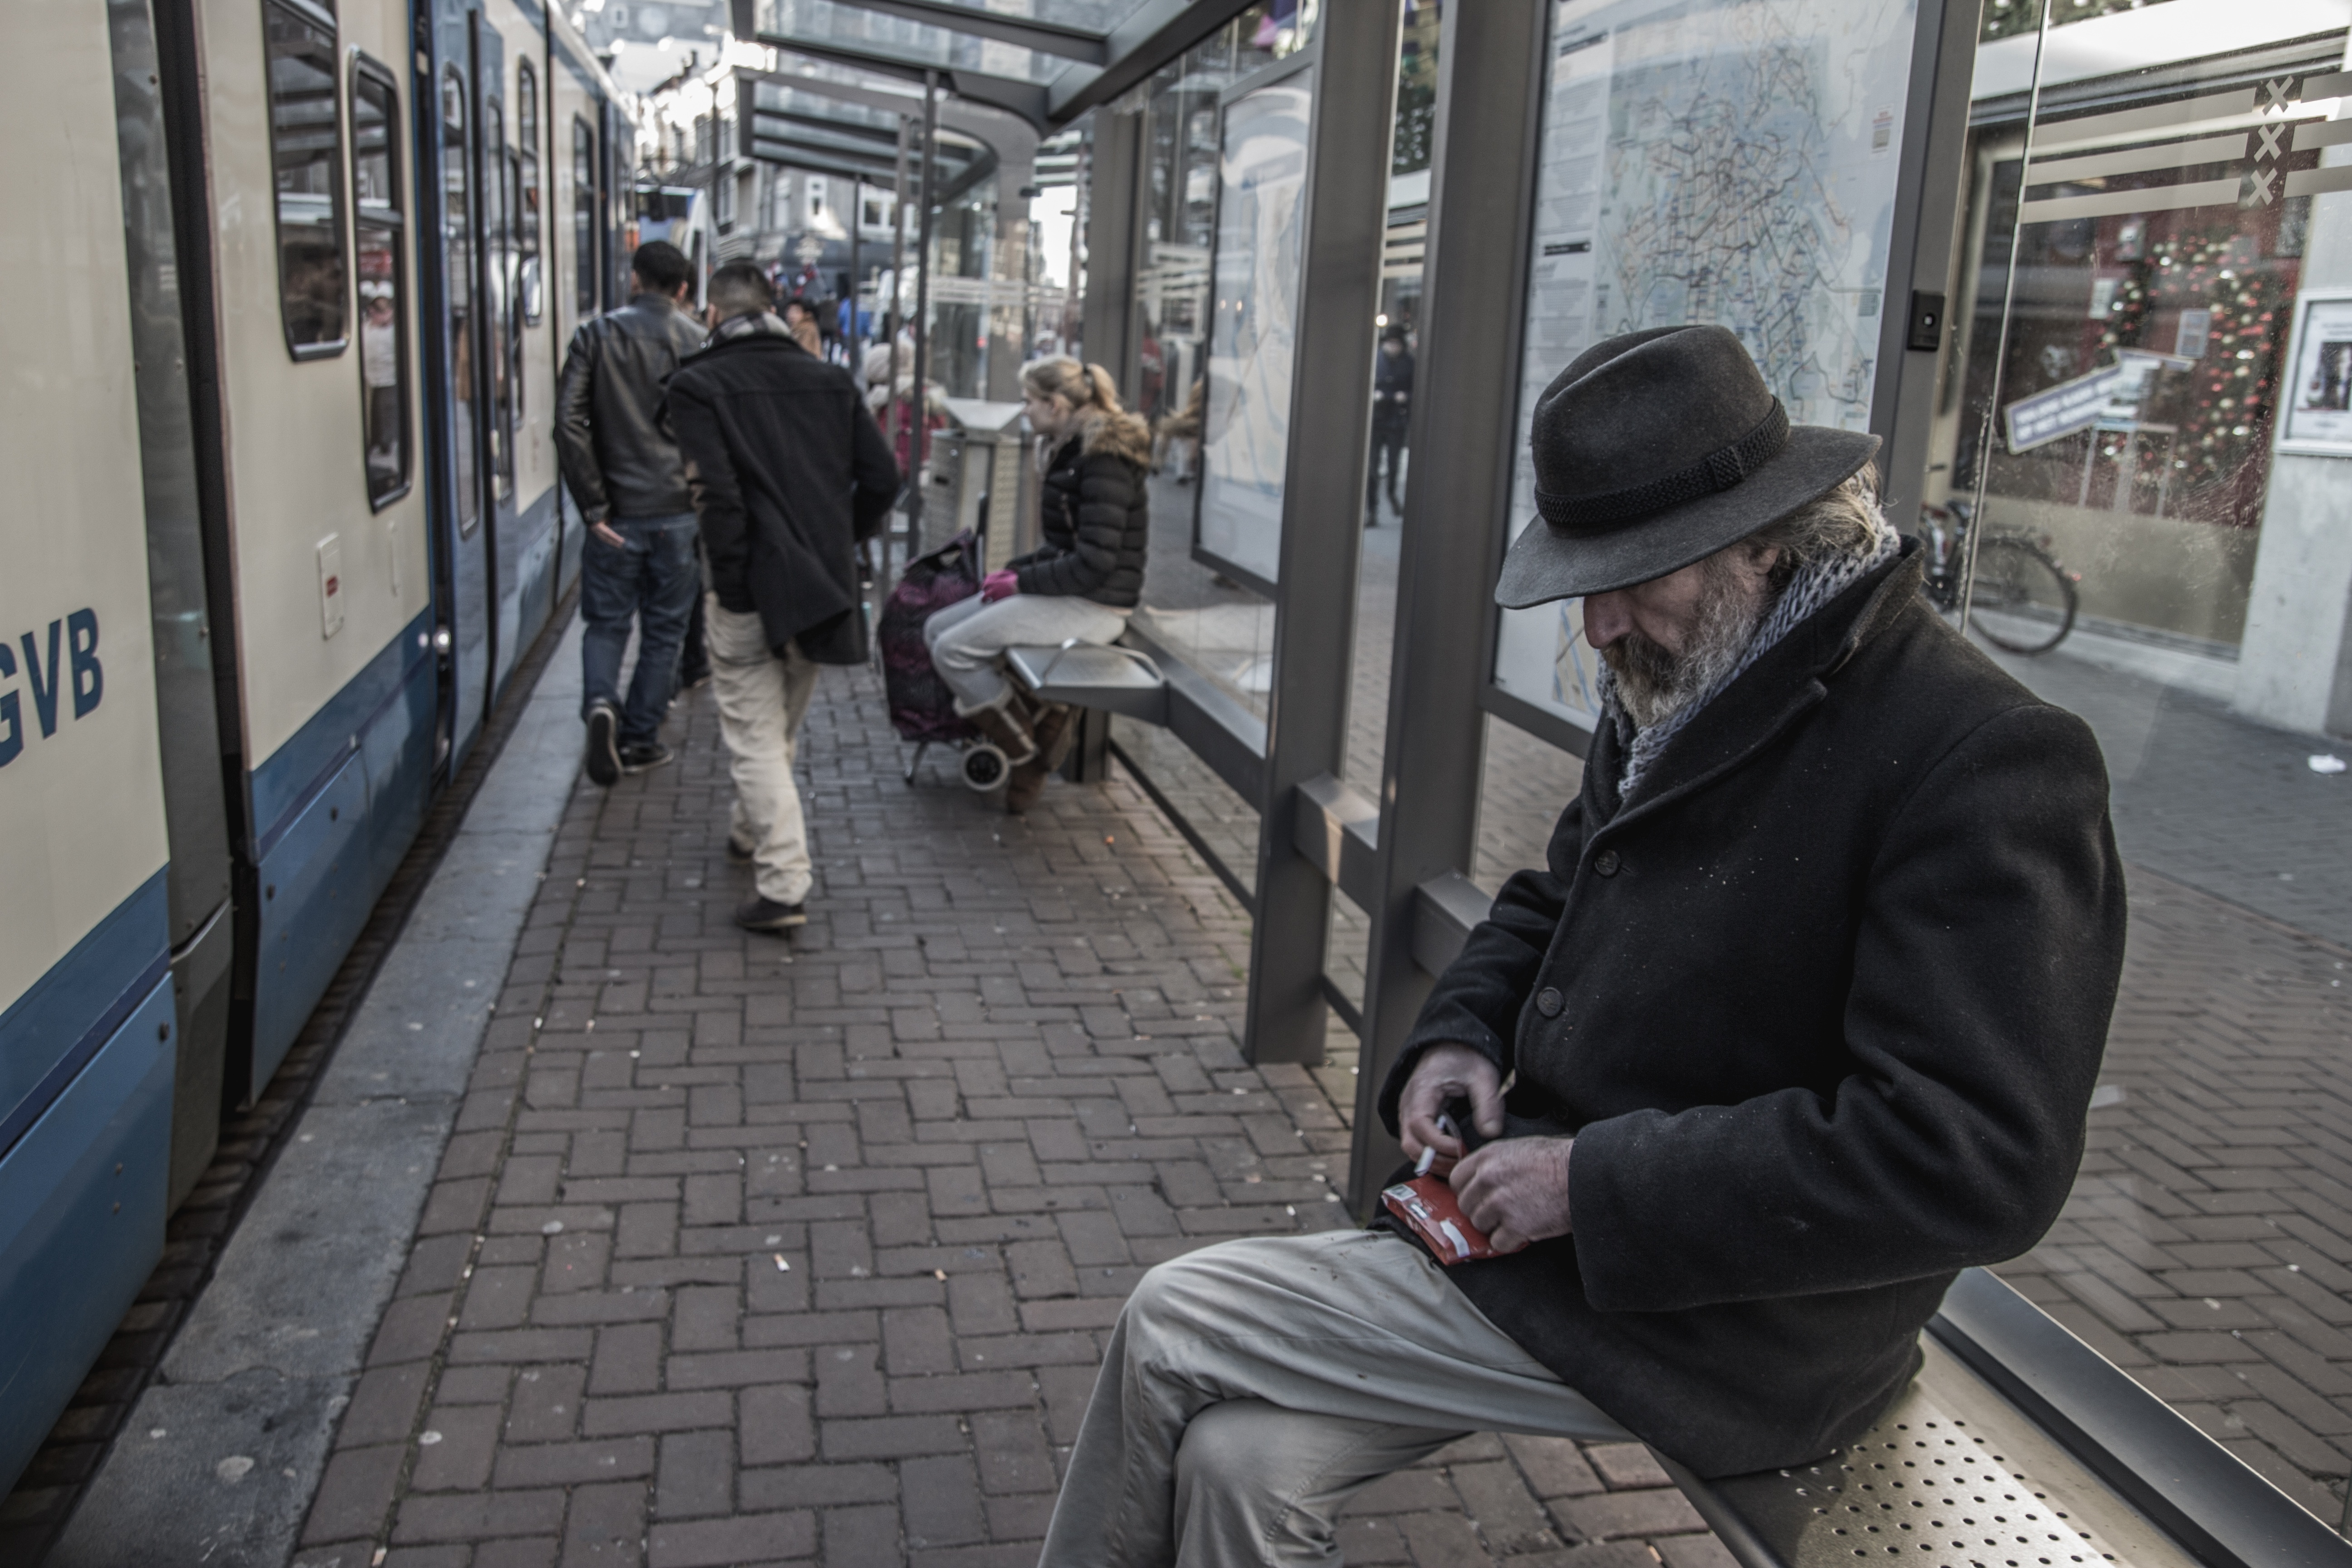
man, pedestrian, people, tram, transport, waiting, vehicle, public transport, commuters, seated, passenger, tram stop, elderly man, commuter train